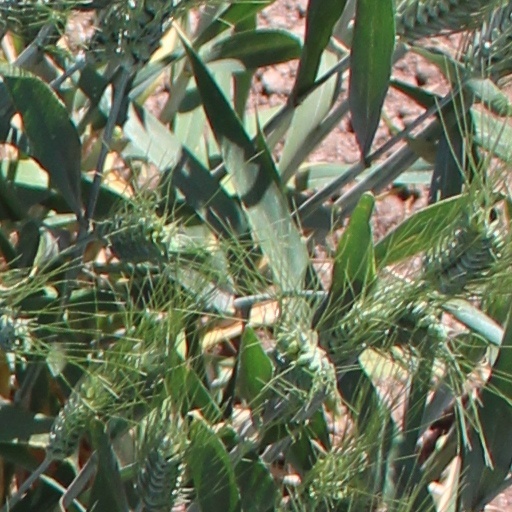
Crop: wheat